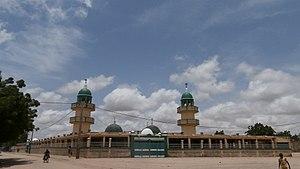
Mosqué du Sultanat de katchina de Maradi